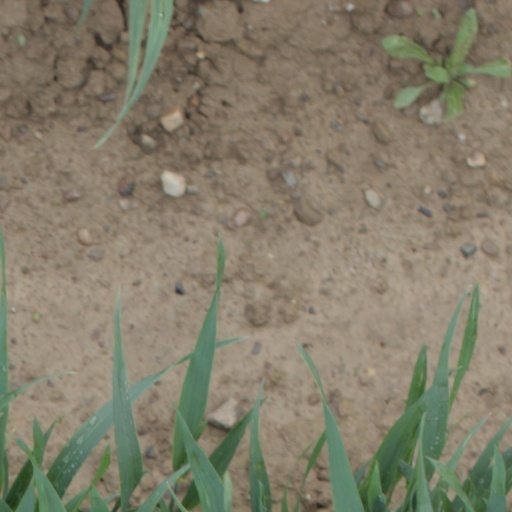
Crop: wheat